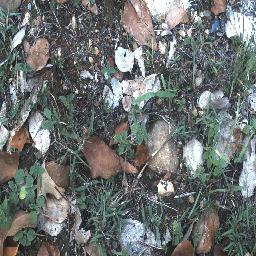
Label: negative